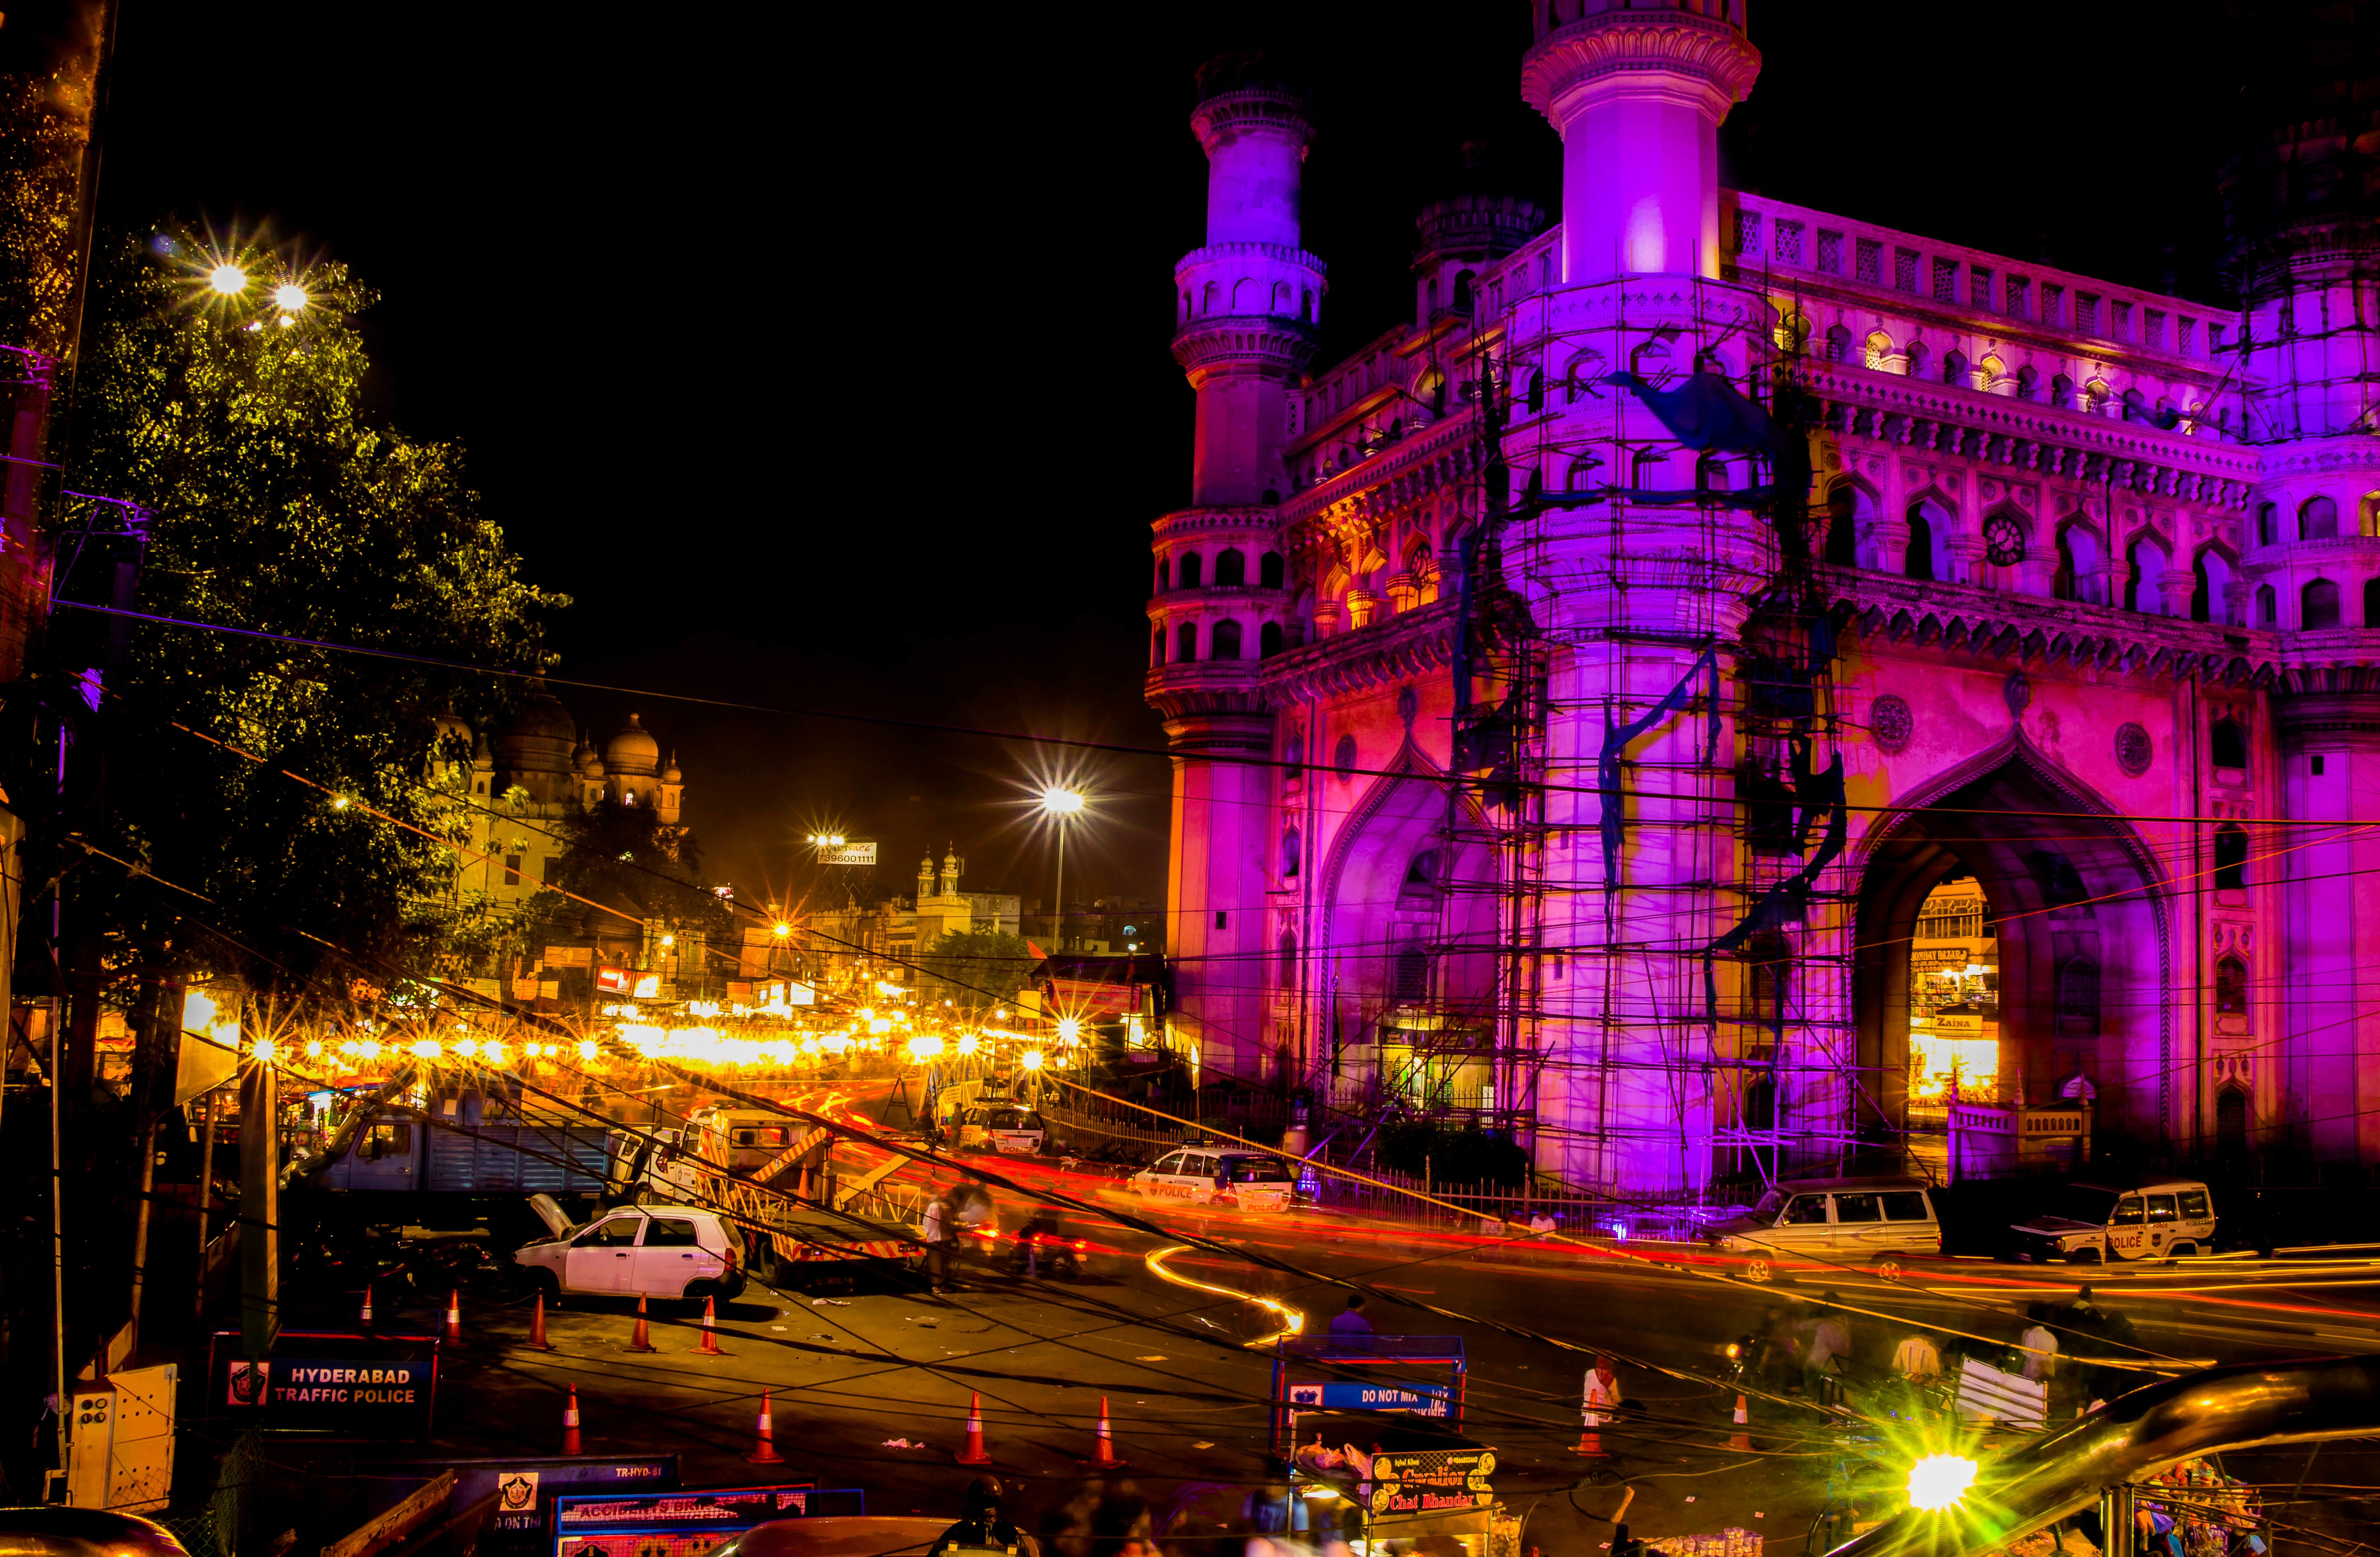
light, night, city, cityscape, downtown, dusk, evening, landmark, metropolis, human settlement